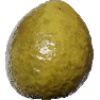
Label: Guava 1